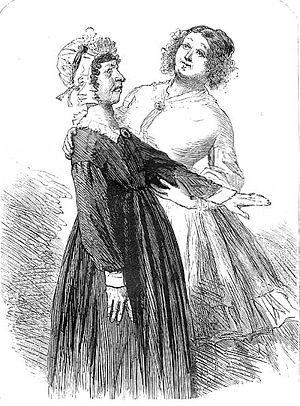
La Petite Dorrit, onzième roman de Charles Dickens, est le deuxième d'une série de trois romans politiques et sociaux, publié en feuilletons mensuels, vingt numéros en dix-neuf publications, de décembre 1855 à juin 1857 par Bradbury and Evans. C'est le plus politique des romans de Dickens et aussi celui dont la structure est la plus symbolique : il est en effet divisé en deux livres, le premier intitulé « Pauvreté » et le second « Richesse », chacun comptant dix numéros parus au prix de 1 shilling, la dernière livraison en ayant réuni deux.